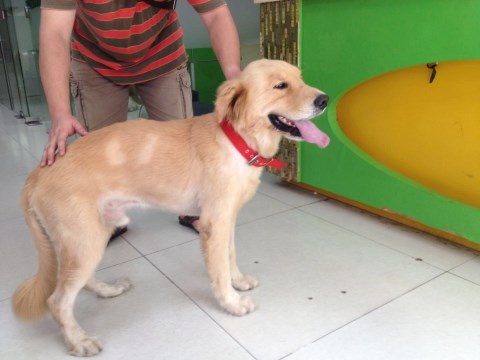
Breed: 5355-n000126-golden_retriever